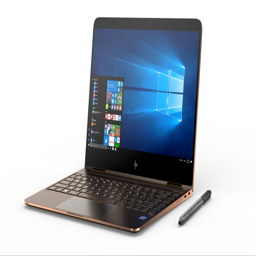
this is a series of renders i did for a laptop at craft .